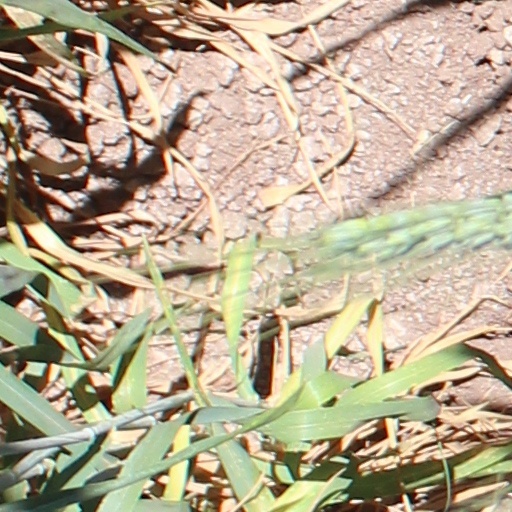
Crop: wheat